Confederate Memorial (Arlington National Cemetery)

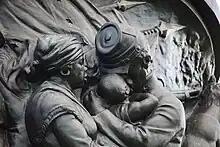
Sculptor Moses Ezekiel included the weeping figure of the loyal black mammy as a correction to what he and the UDC saw as lies about history perpetrated by the North.

The Confederate Memorial stood in a circular grassy area in the center of Stonewall Jackson Circle in Section 16 in Arlington National Cemetery in Arlington County, Virginia. Section 16 is completely surrounded by Section 17, and Jackson Circle may be reached via a short path connecting the circle to McPherson Drive. Sculpted in the Baroque style by Moses Ezekiel in his Rome, Italy, studio, the cost of the bronze and casting was about $41,770 ($) (although the press reported the number as $35,000 [$ in dollars]). Ezekiel donated his services as sculptor. The memorial was cast by Aktien-Gesellschaft Gladenbeck in Berlin, Germany. The cost of shipping the statue to the United States and erecting it at Arlington National Cemetery was $8,229 ($ in dollars) (although the press reported it as $15,000 [$ in dollars]).